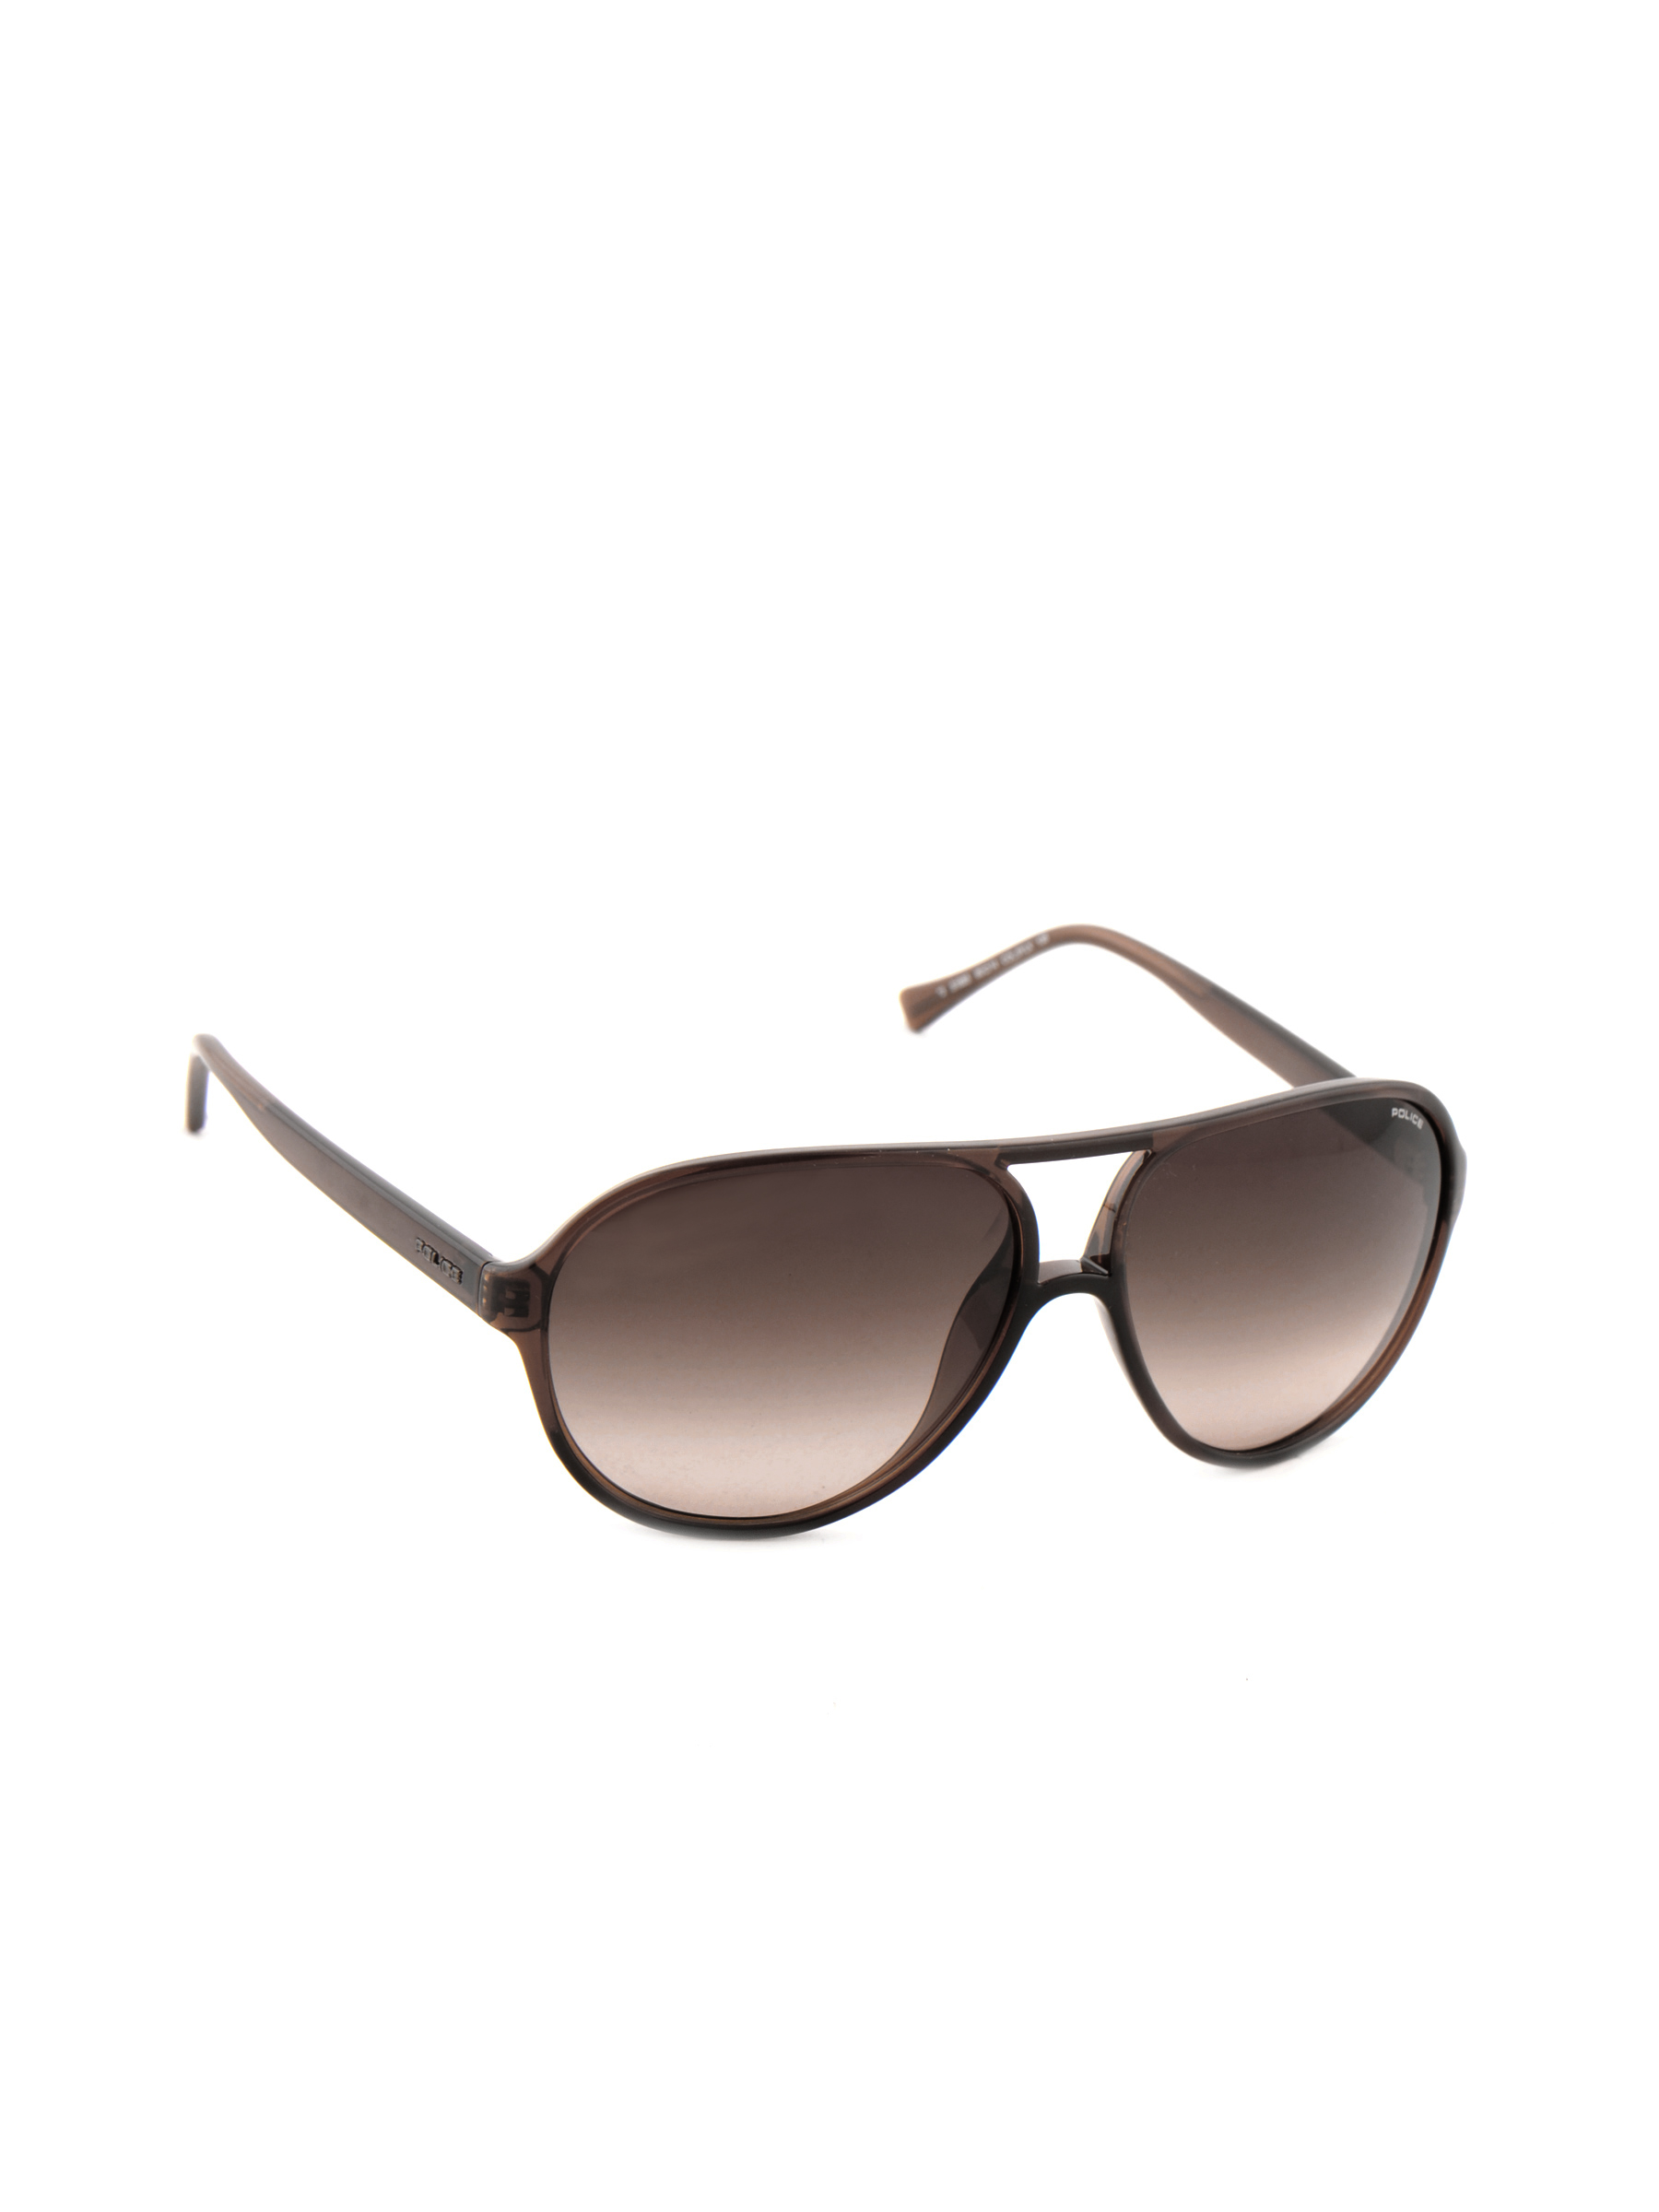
Police Women Casual Brown Sunglasses
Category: Accessories / Eyewear / Sunglasses
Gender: Women
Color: Brown
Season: Winter 2016
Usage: Casual